Kolkheti National Park

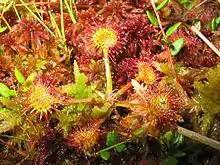
"Drosera rotundifolia"

Over half the park, 15,742 hectares, consists of wetlands. Many small stagnant rivers including the Pichori River, Kukani River, Dedabera River, Tkhorina River, Tsia River, Tsiva River, Churia River, Munchia River, Mukhurjina River and other smaller streams flow through the park mainly through flat coastal plain at an average elevation of 0–10 metres. A narrow dune ridge, some 100-200-meters-wide has developed along the Black Sea shore that rises some 2–3 m above the coastal plain. Much of the land is peat bog and marsh, some of which form several distinct peat bogs, including Anaklia, Churia, Nabada, Imnati, Maltakva, Grigoleti and Pichori which are located on the coastal plain. In places peat layers may exceed 12 meters in thickness, the result of clay, sand, silt and peat deposits over the last 4000 to 6000 years. In some areas the marsh is indunated completely with a number of lakes including Lake Paliastomi, Patara Paliastomi Lake, Imnati Lake and Parto Tskali Lake.